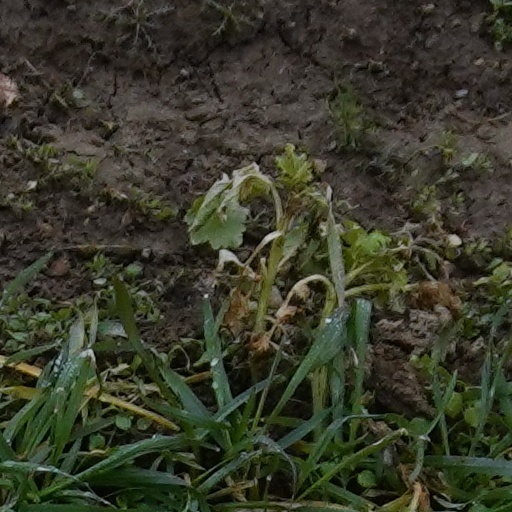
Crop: wheat